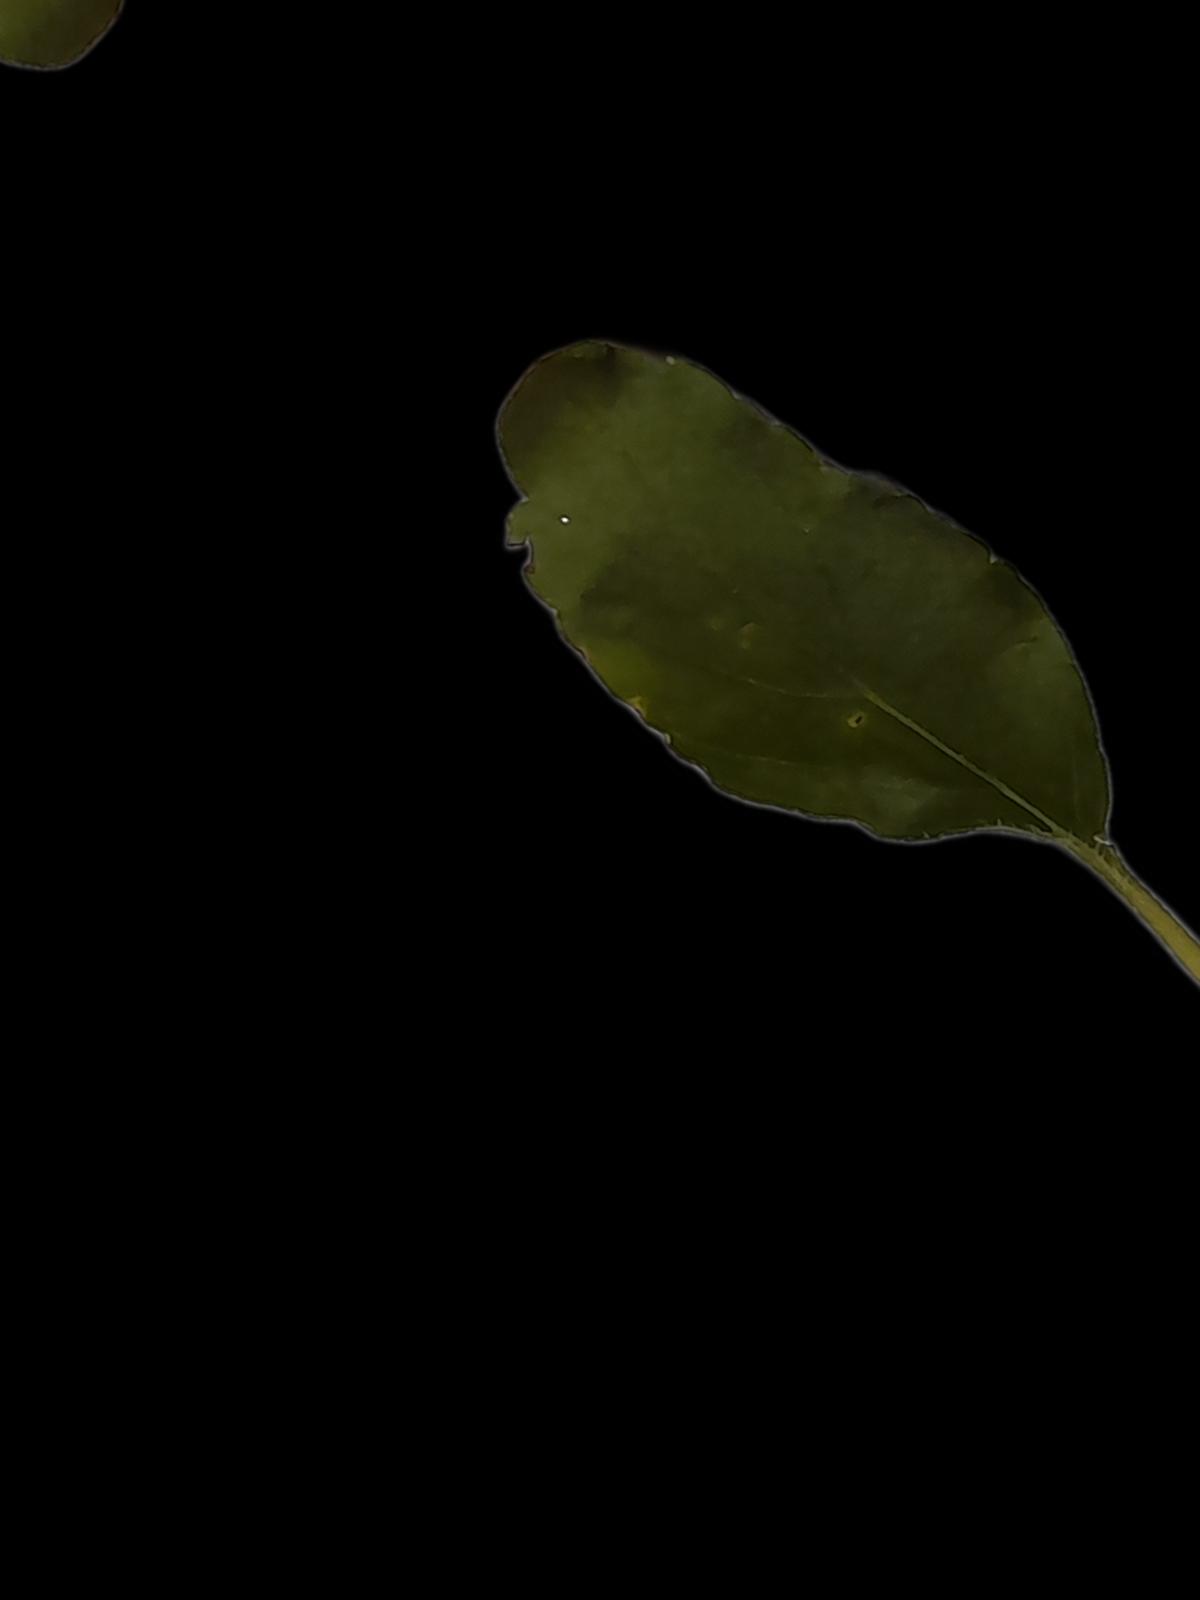
Plant: Tulsi